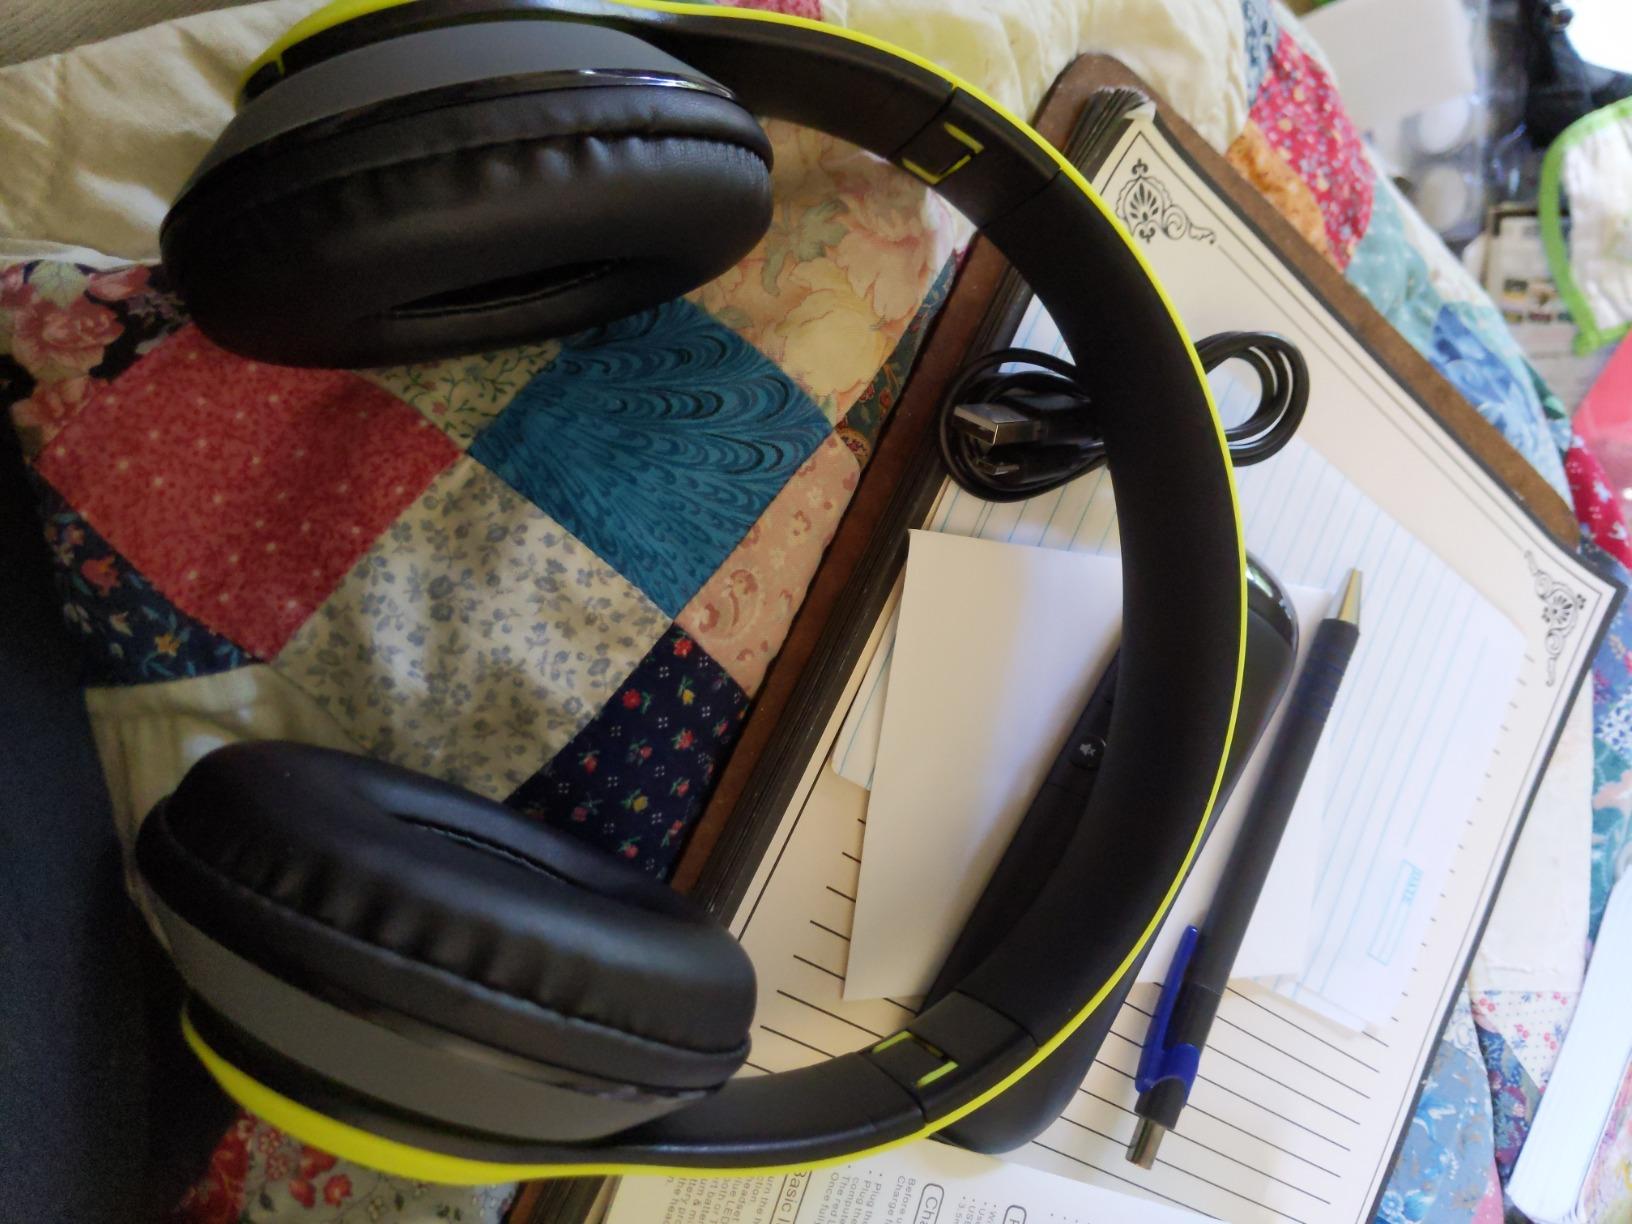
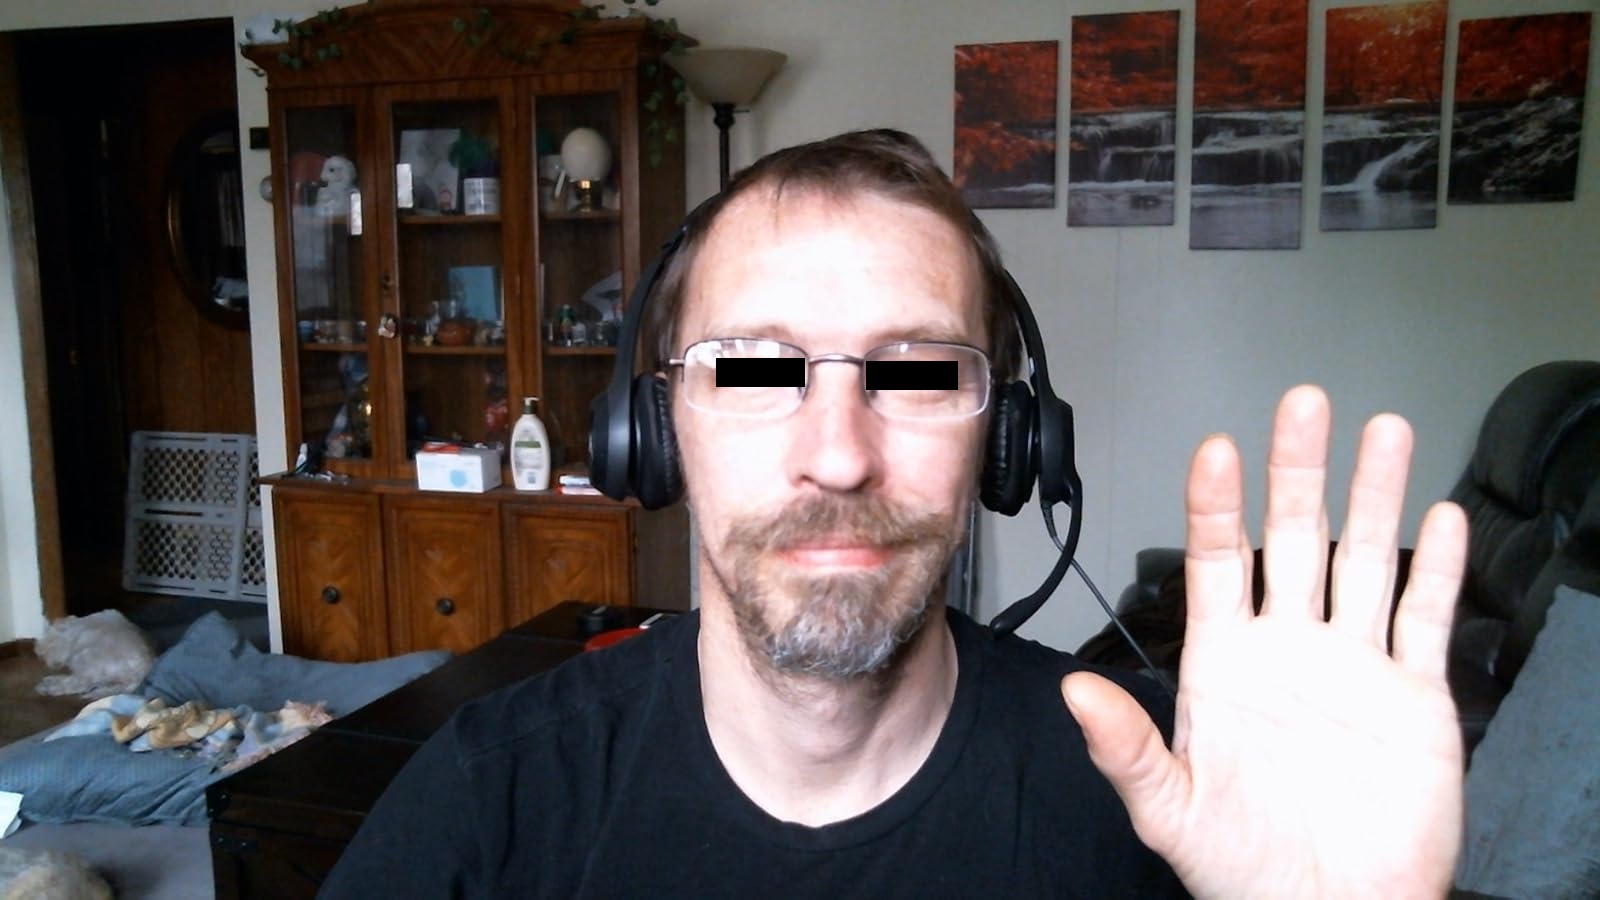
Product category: headphones
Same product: no